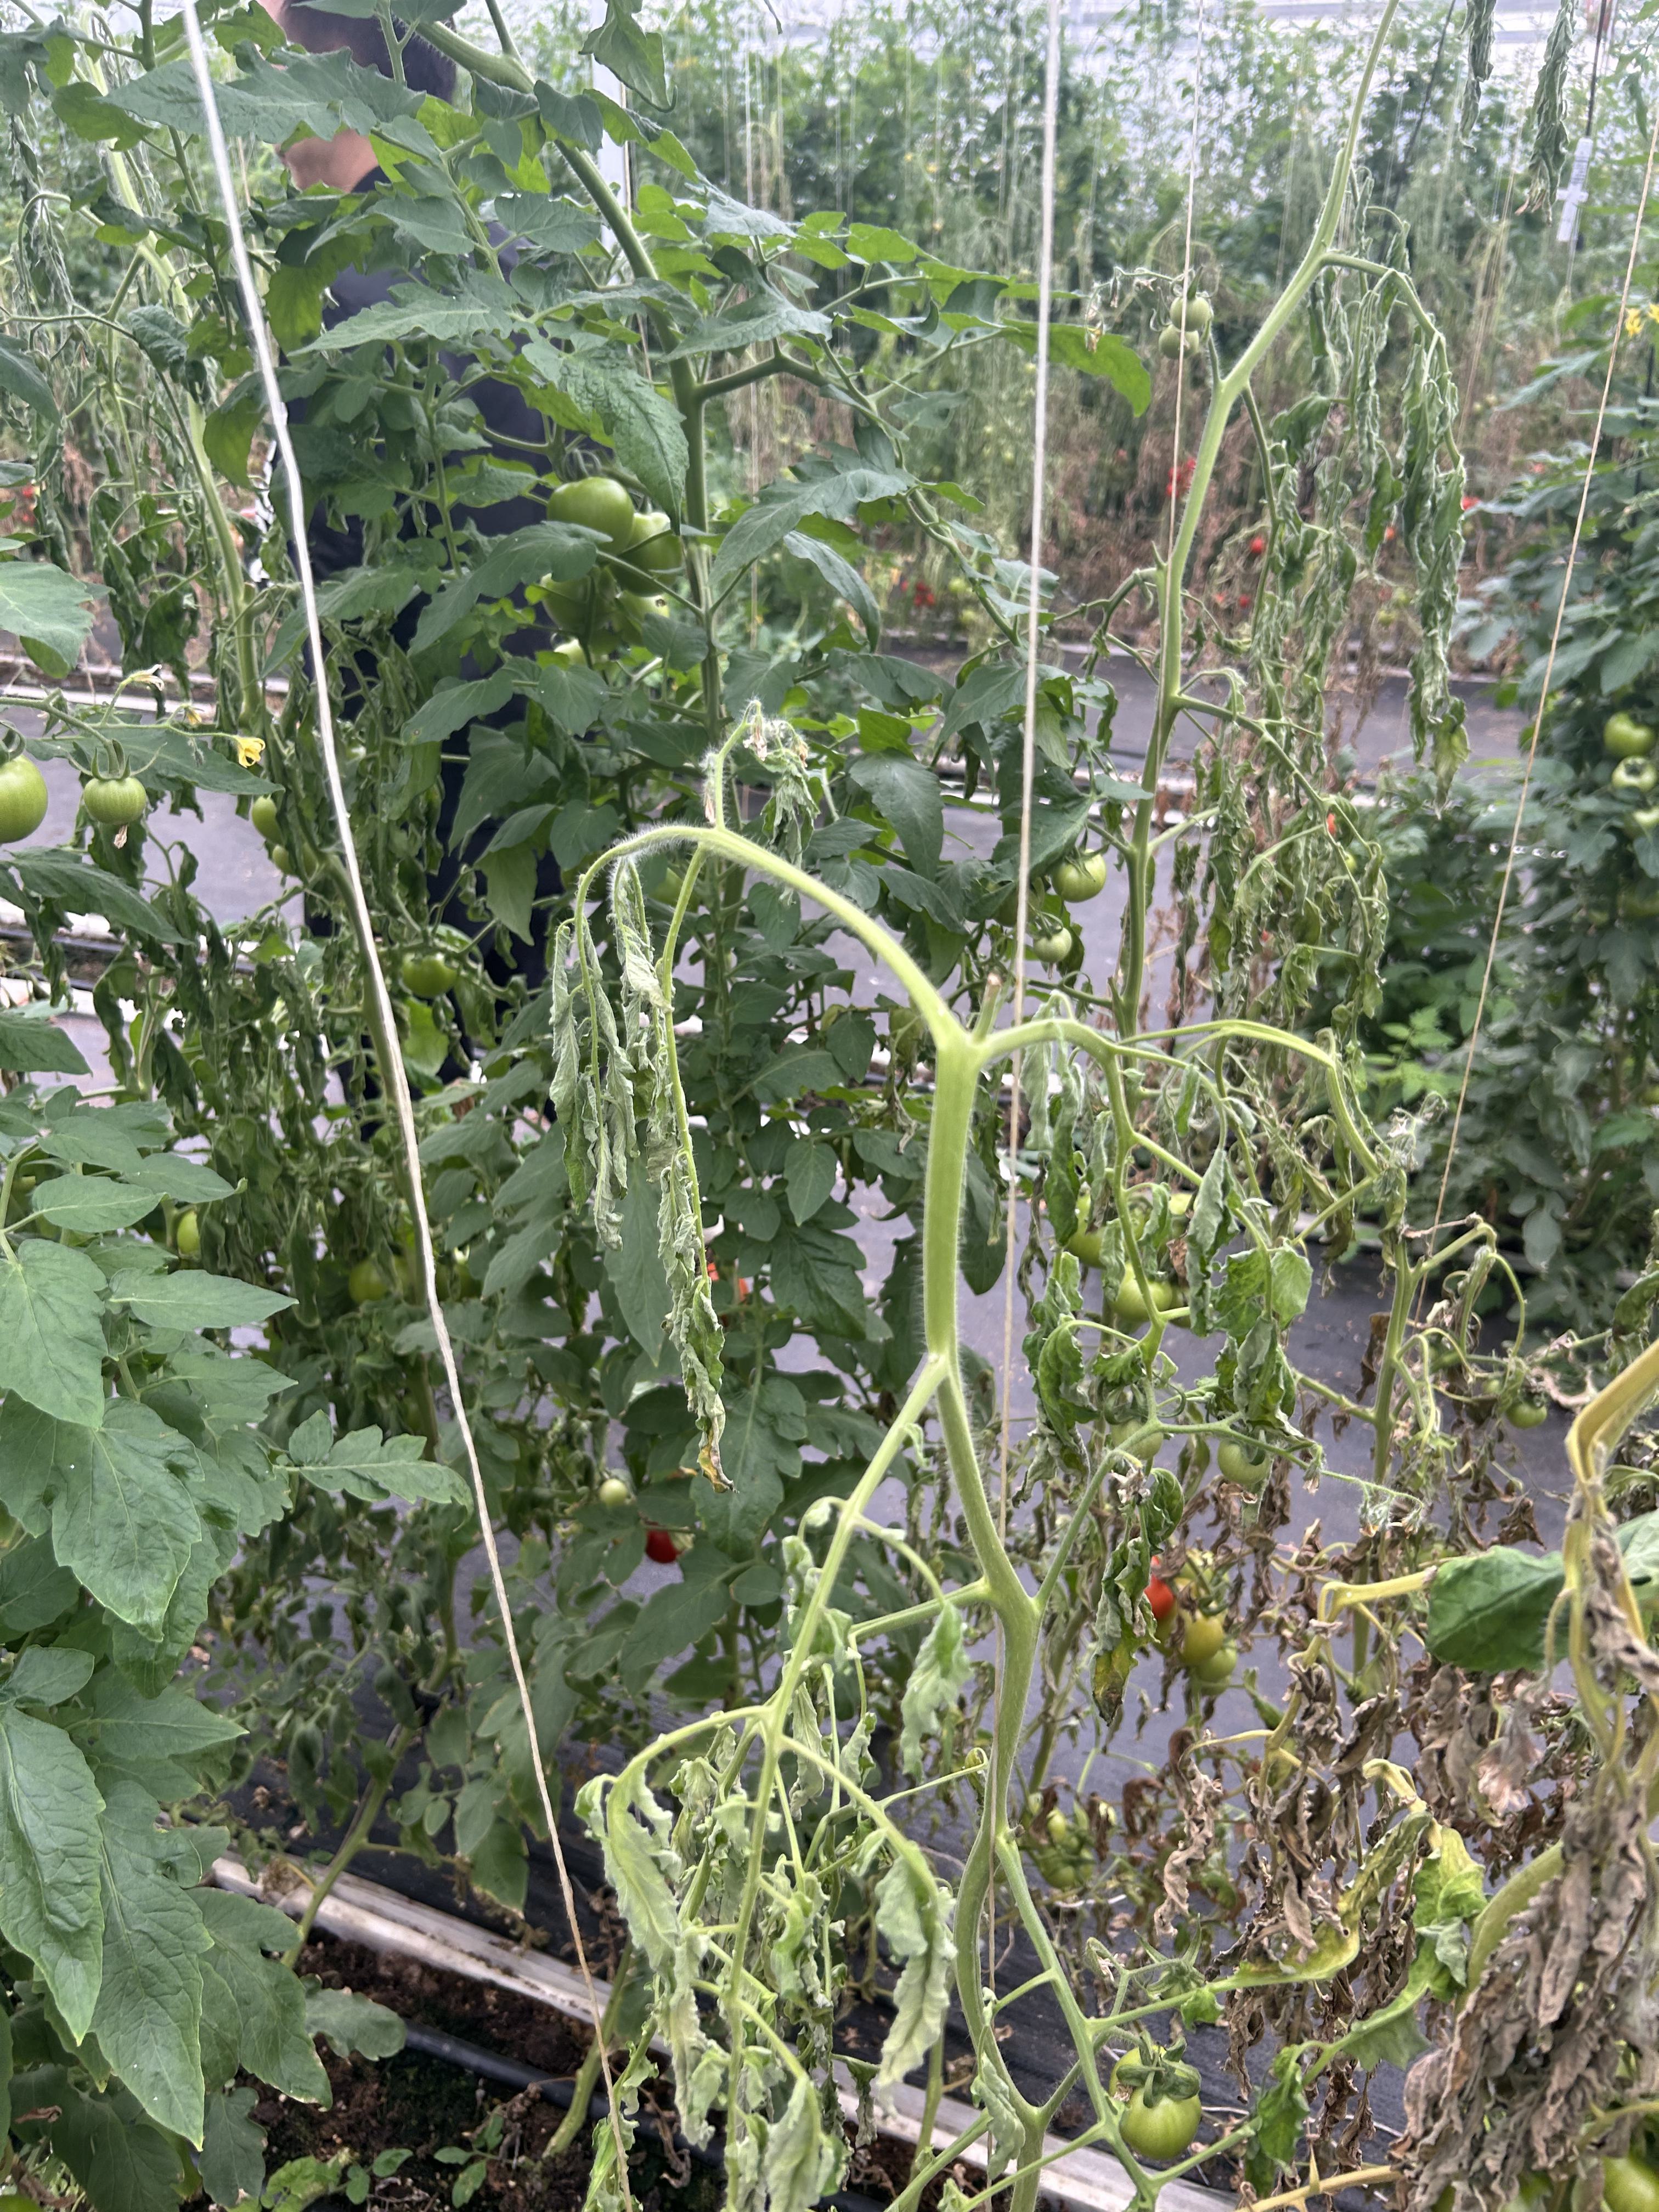
Disease: Wilt